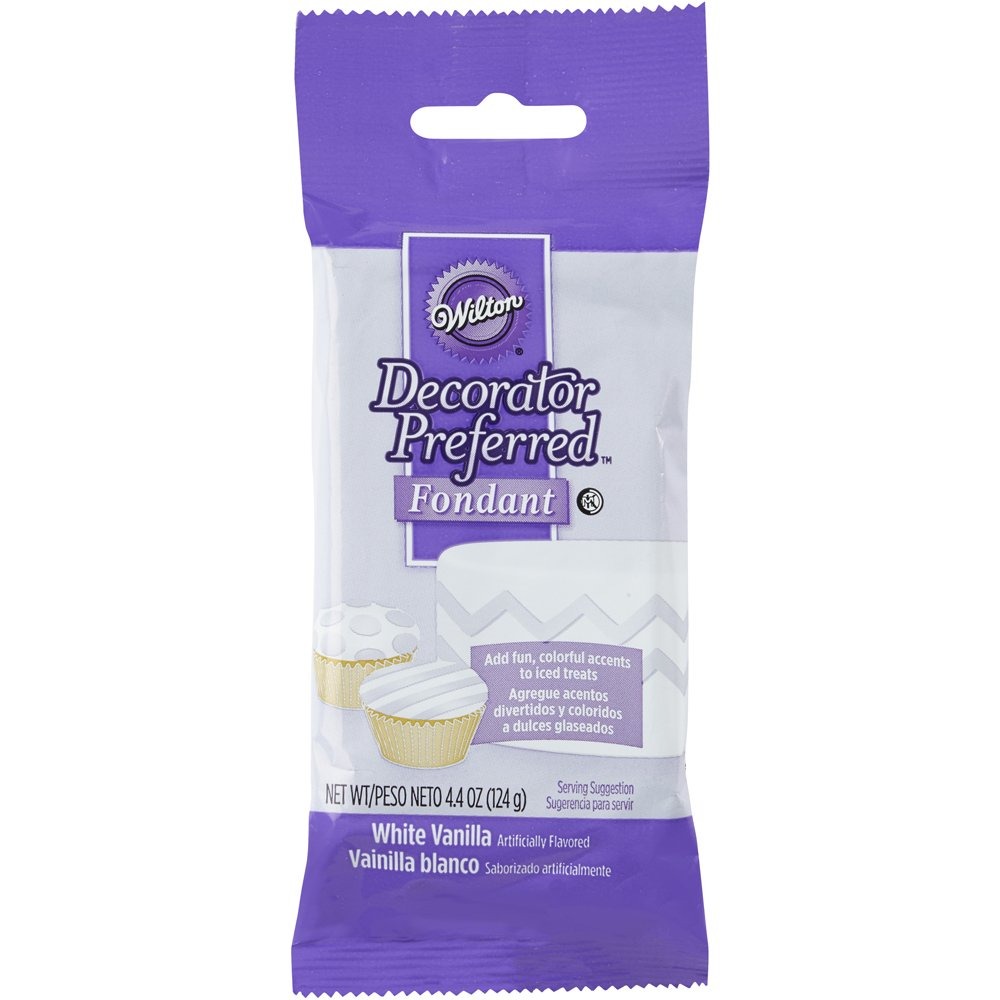
Item Name: Wilton NA 710-389 Decorator Preferred Fondant, White, 4.4 Ounce
Bullet Point 1: Add fondant accents using this White Decorator Preferred Fondant Pack
Bullet Point 2: This small fondant pack is perfectly sized for creating cake and cupcake decorations
Bullet Point 3: This small fondant pack is perfectly sized for creating cake and cupcake decorations
Bullet Point 4: Decorator Preferred Fondant has a delicious vanilla flavor
Bullet Point 5: 4.4 oz. (124 g)
Value: 4.4
Unit: Ounce

Price: 4.67